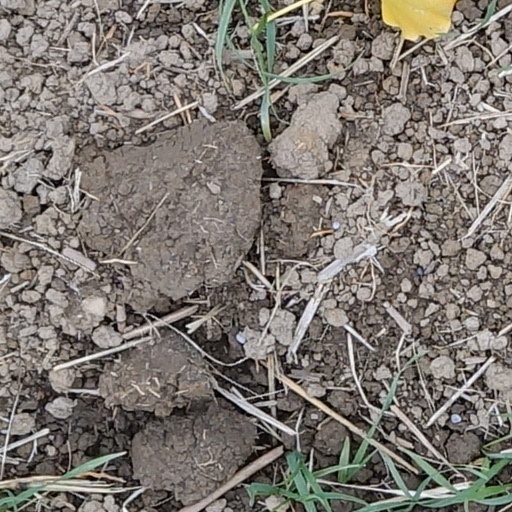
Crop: wheat